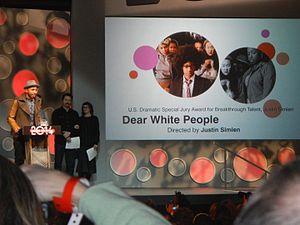
Dear White People est un film satirique américain écrit et réalisé par Justin Simien, sorti en 2014.